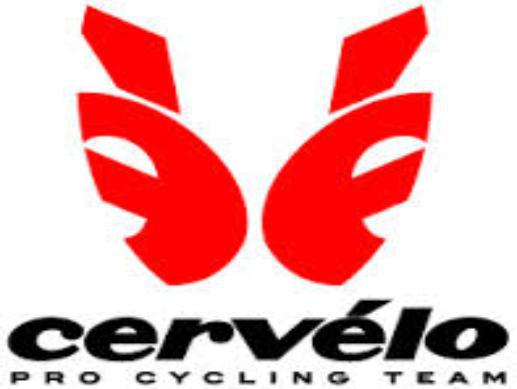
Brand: cervelo
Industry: Transportation